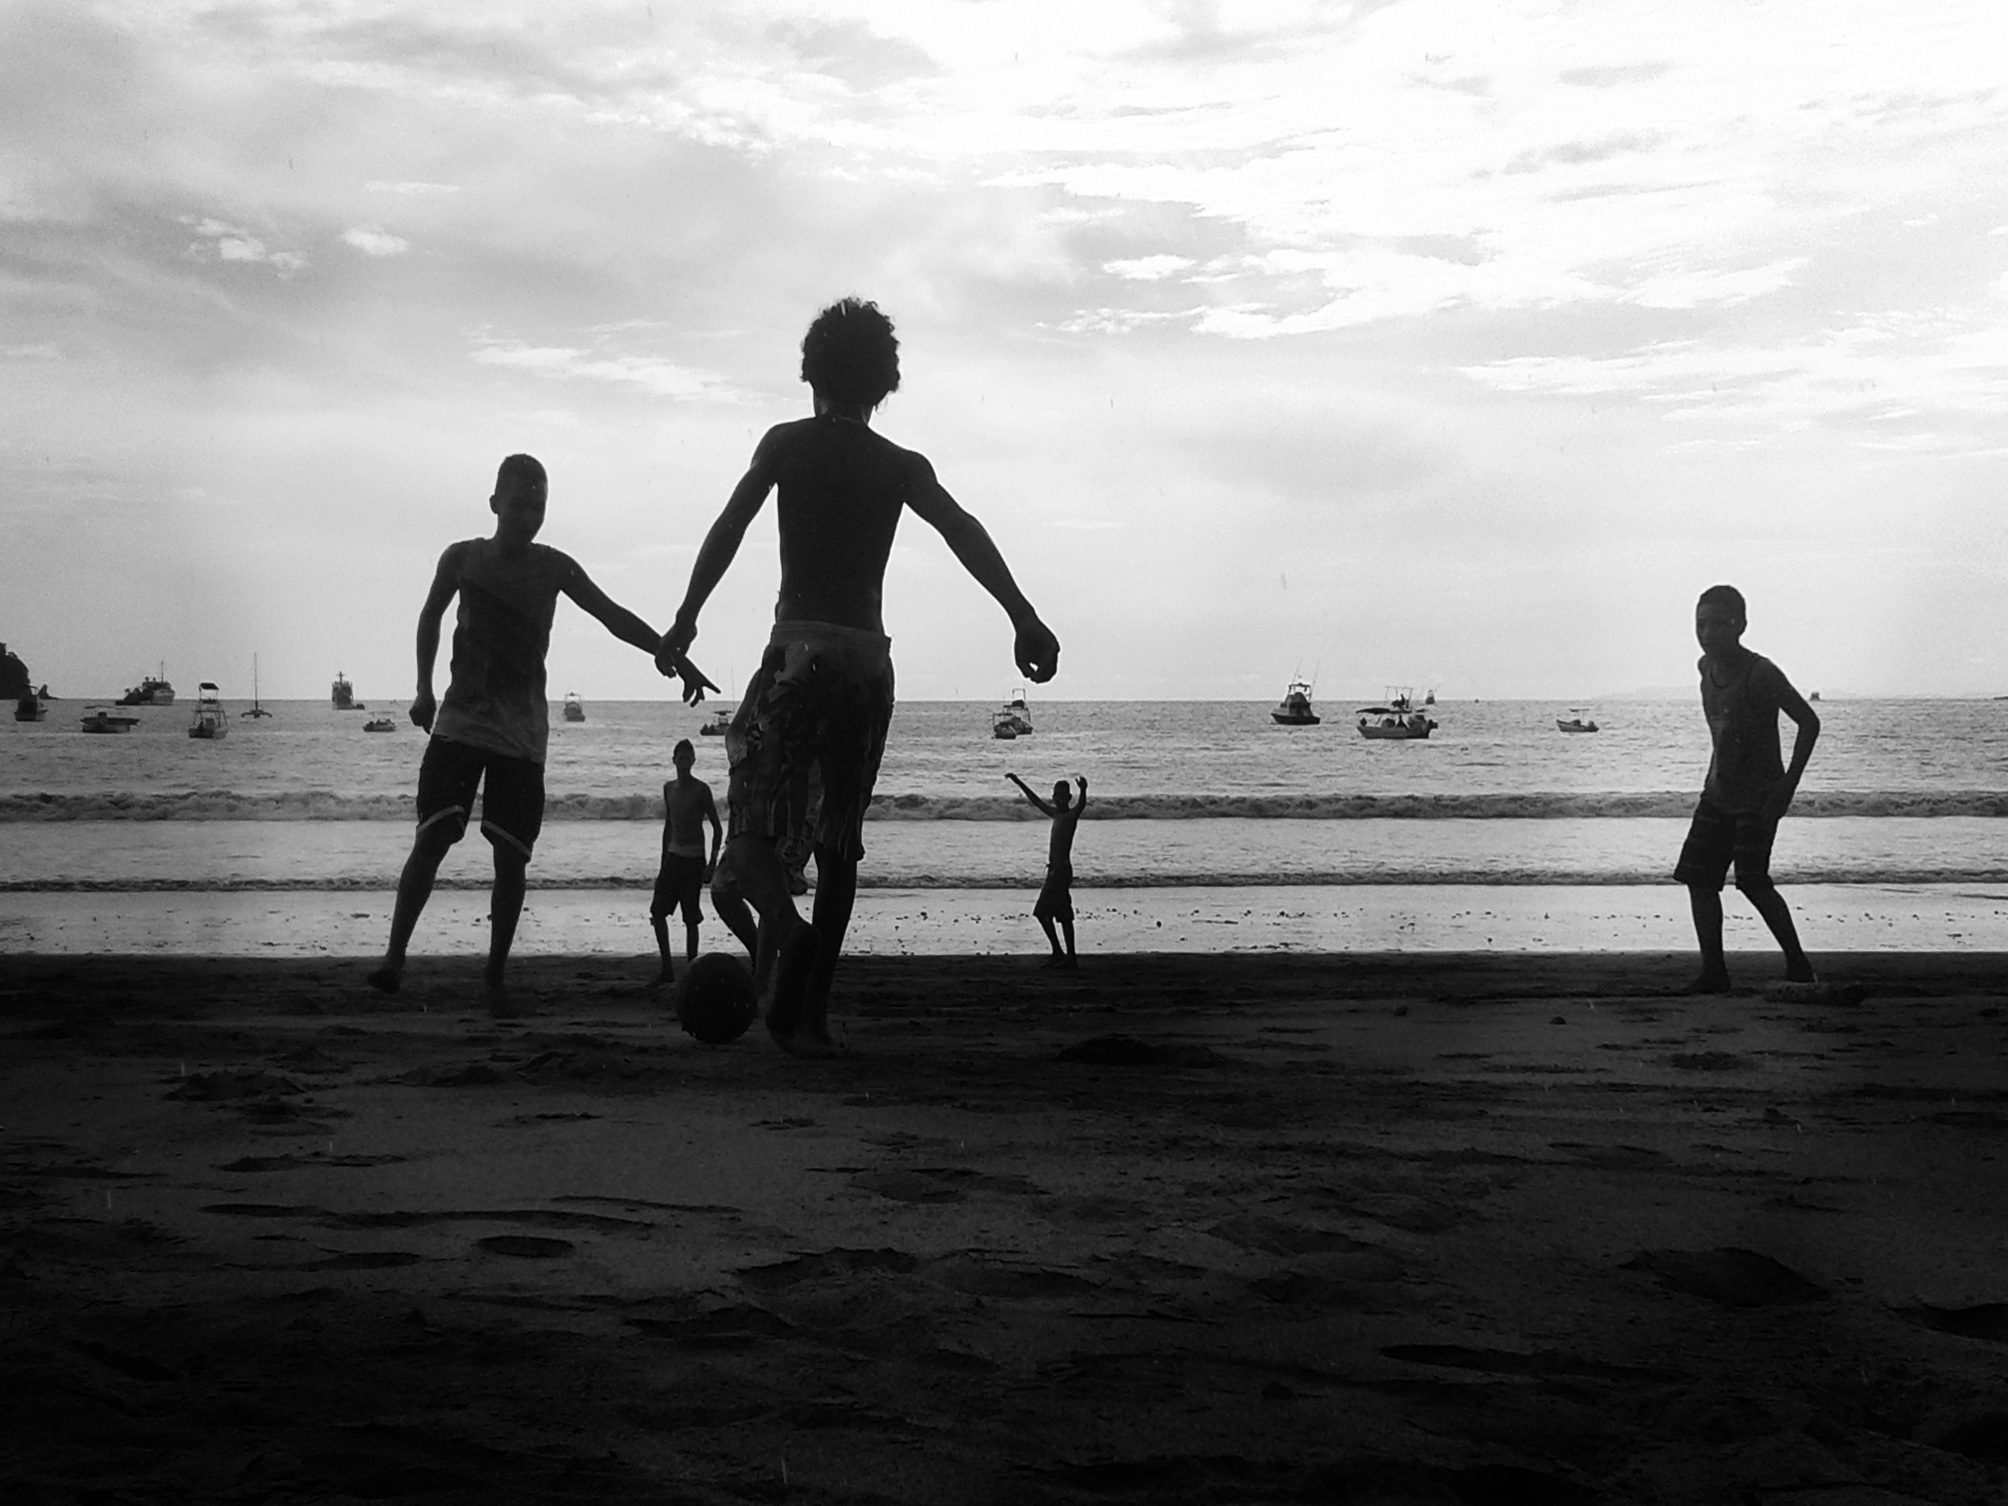
beach, sea, ocean, silhouette, black and white, white, photography, black, monochrome, photograph, monochrome photography, human positions